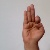
The image shows a hand gesture representing the letter 'F' in Indian Sign Language.